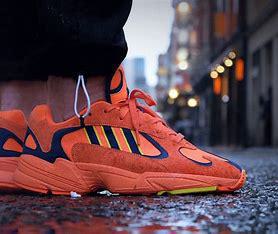
Brand: Adidas
Model: Yung 1